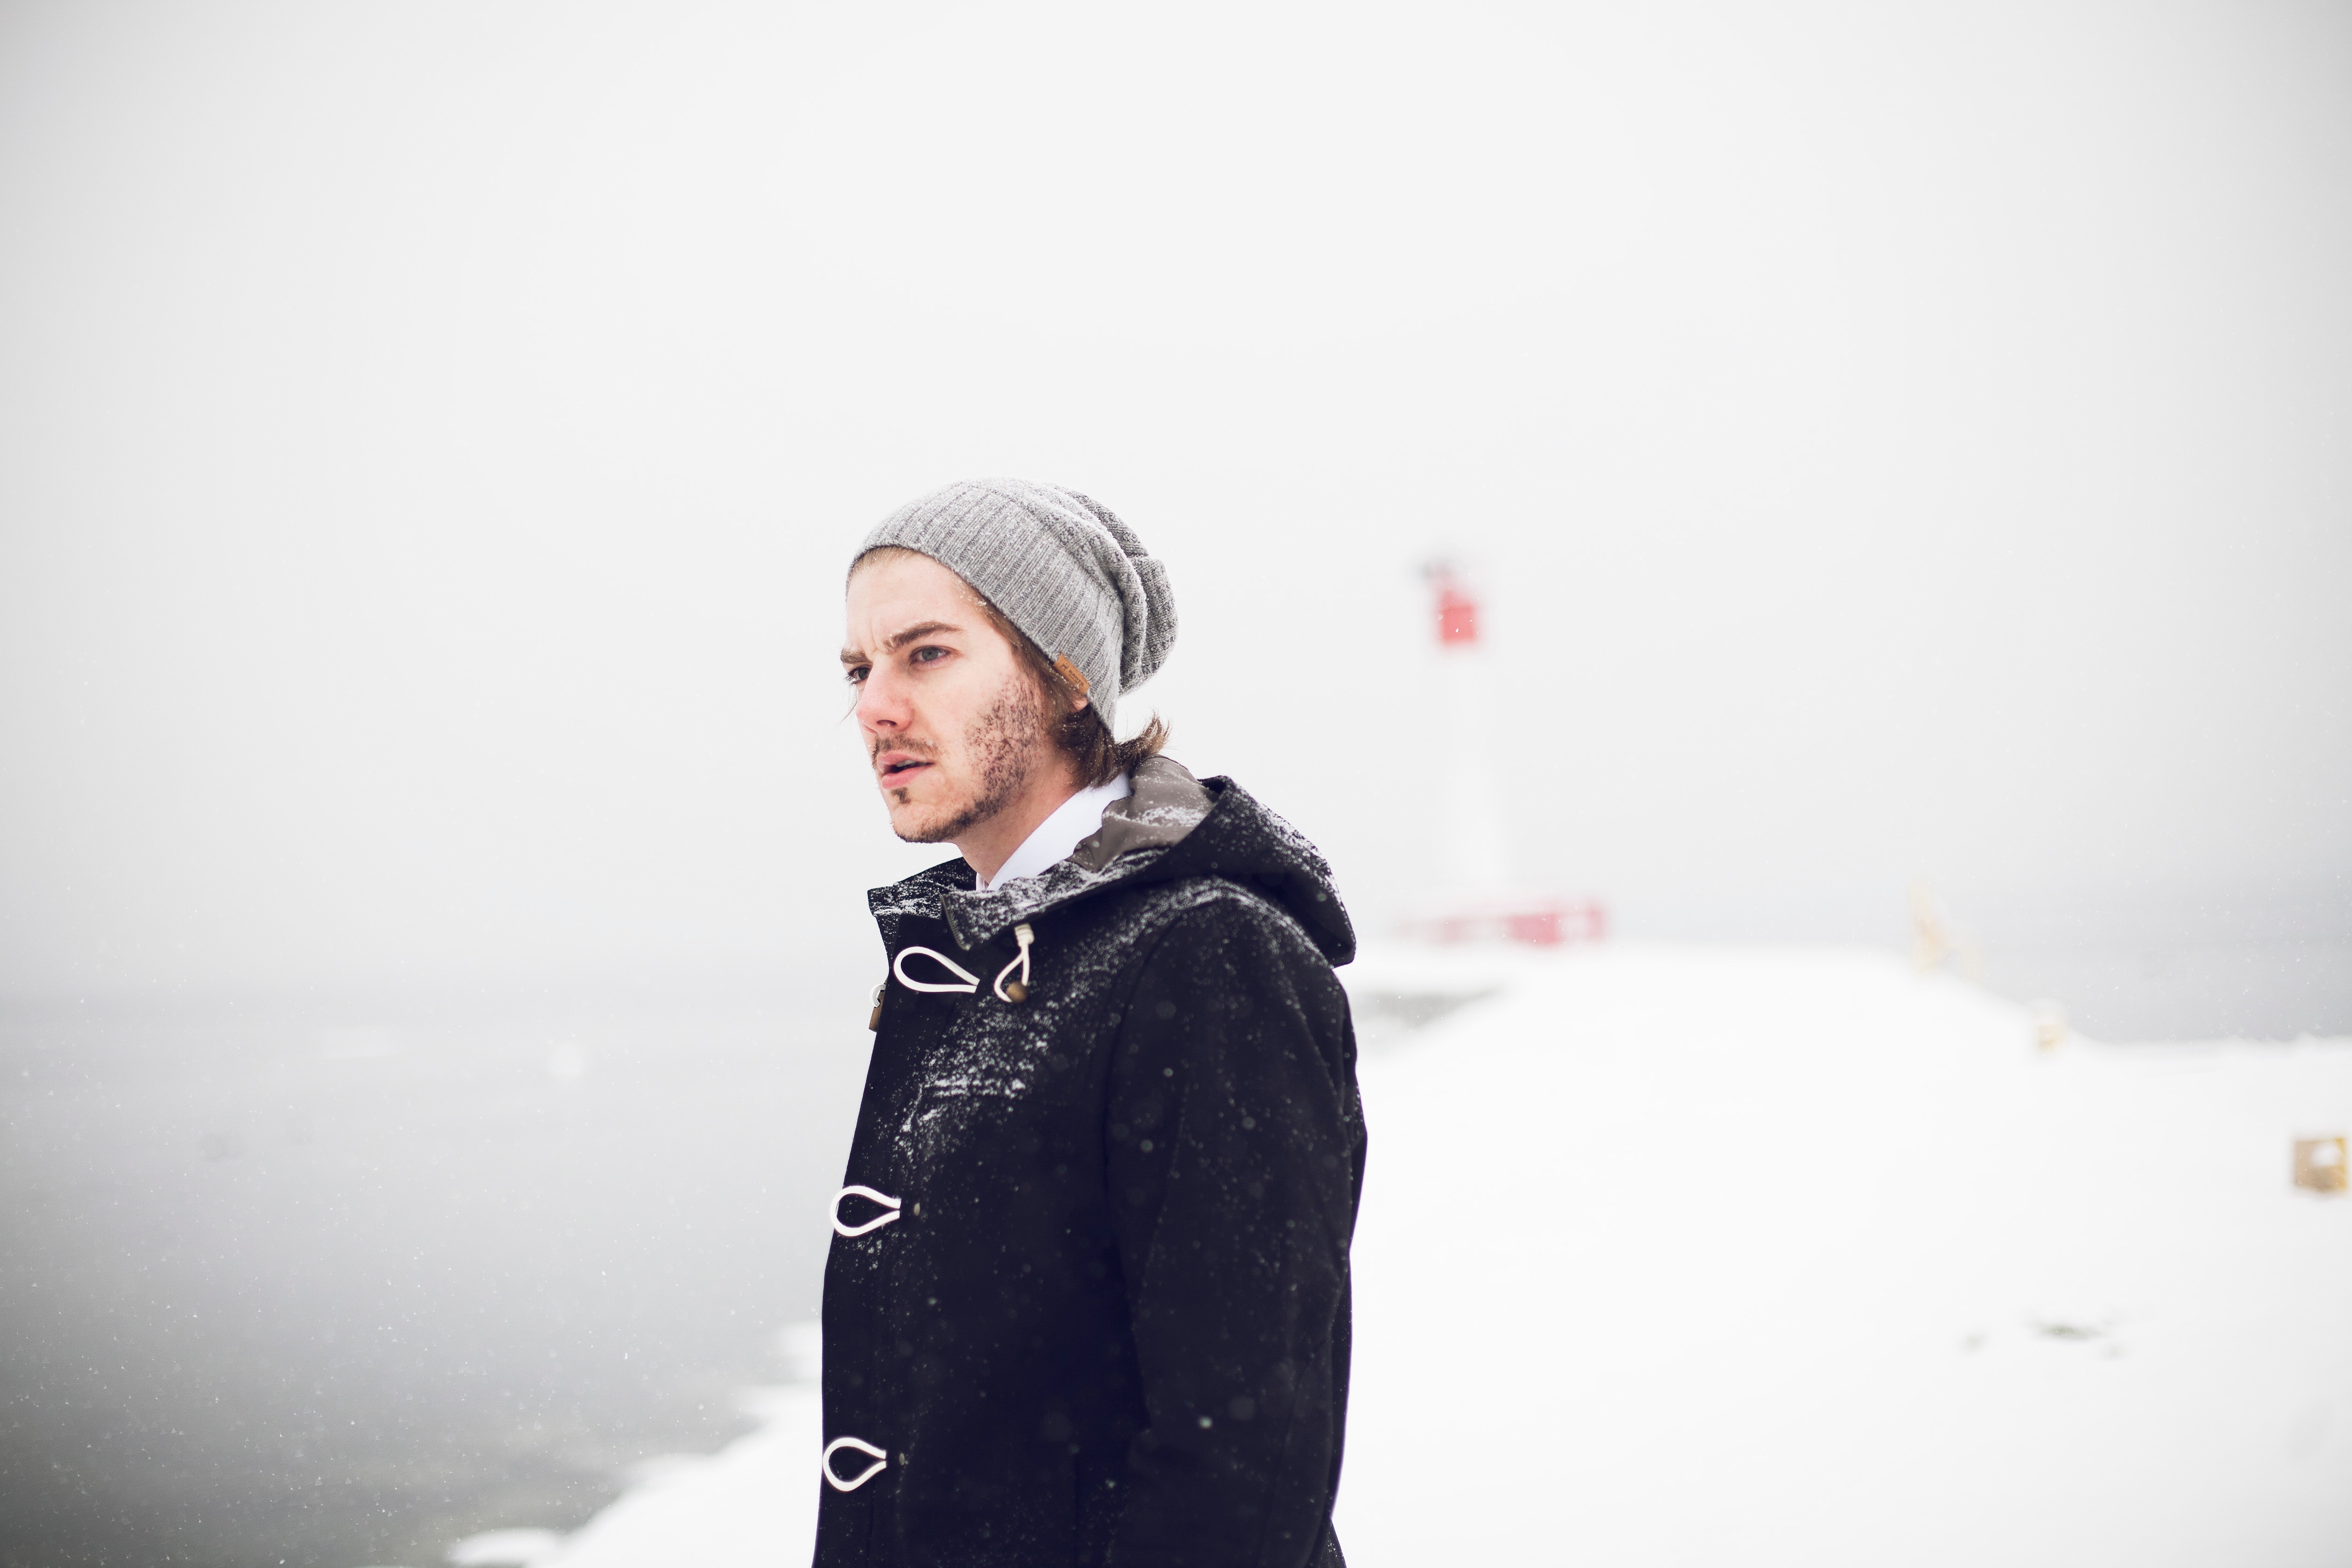
man, person, snow, winter, girl, white, photography, male, guy, portrait, model, spring, weather, fashion, black, season, caucasian, dress, photograph, beauty, image, photo shoot, portrait photography